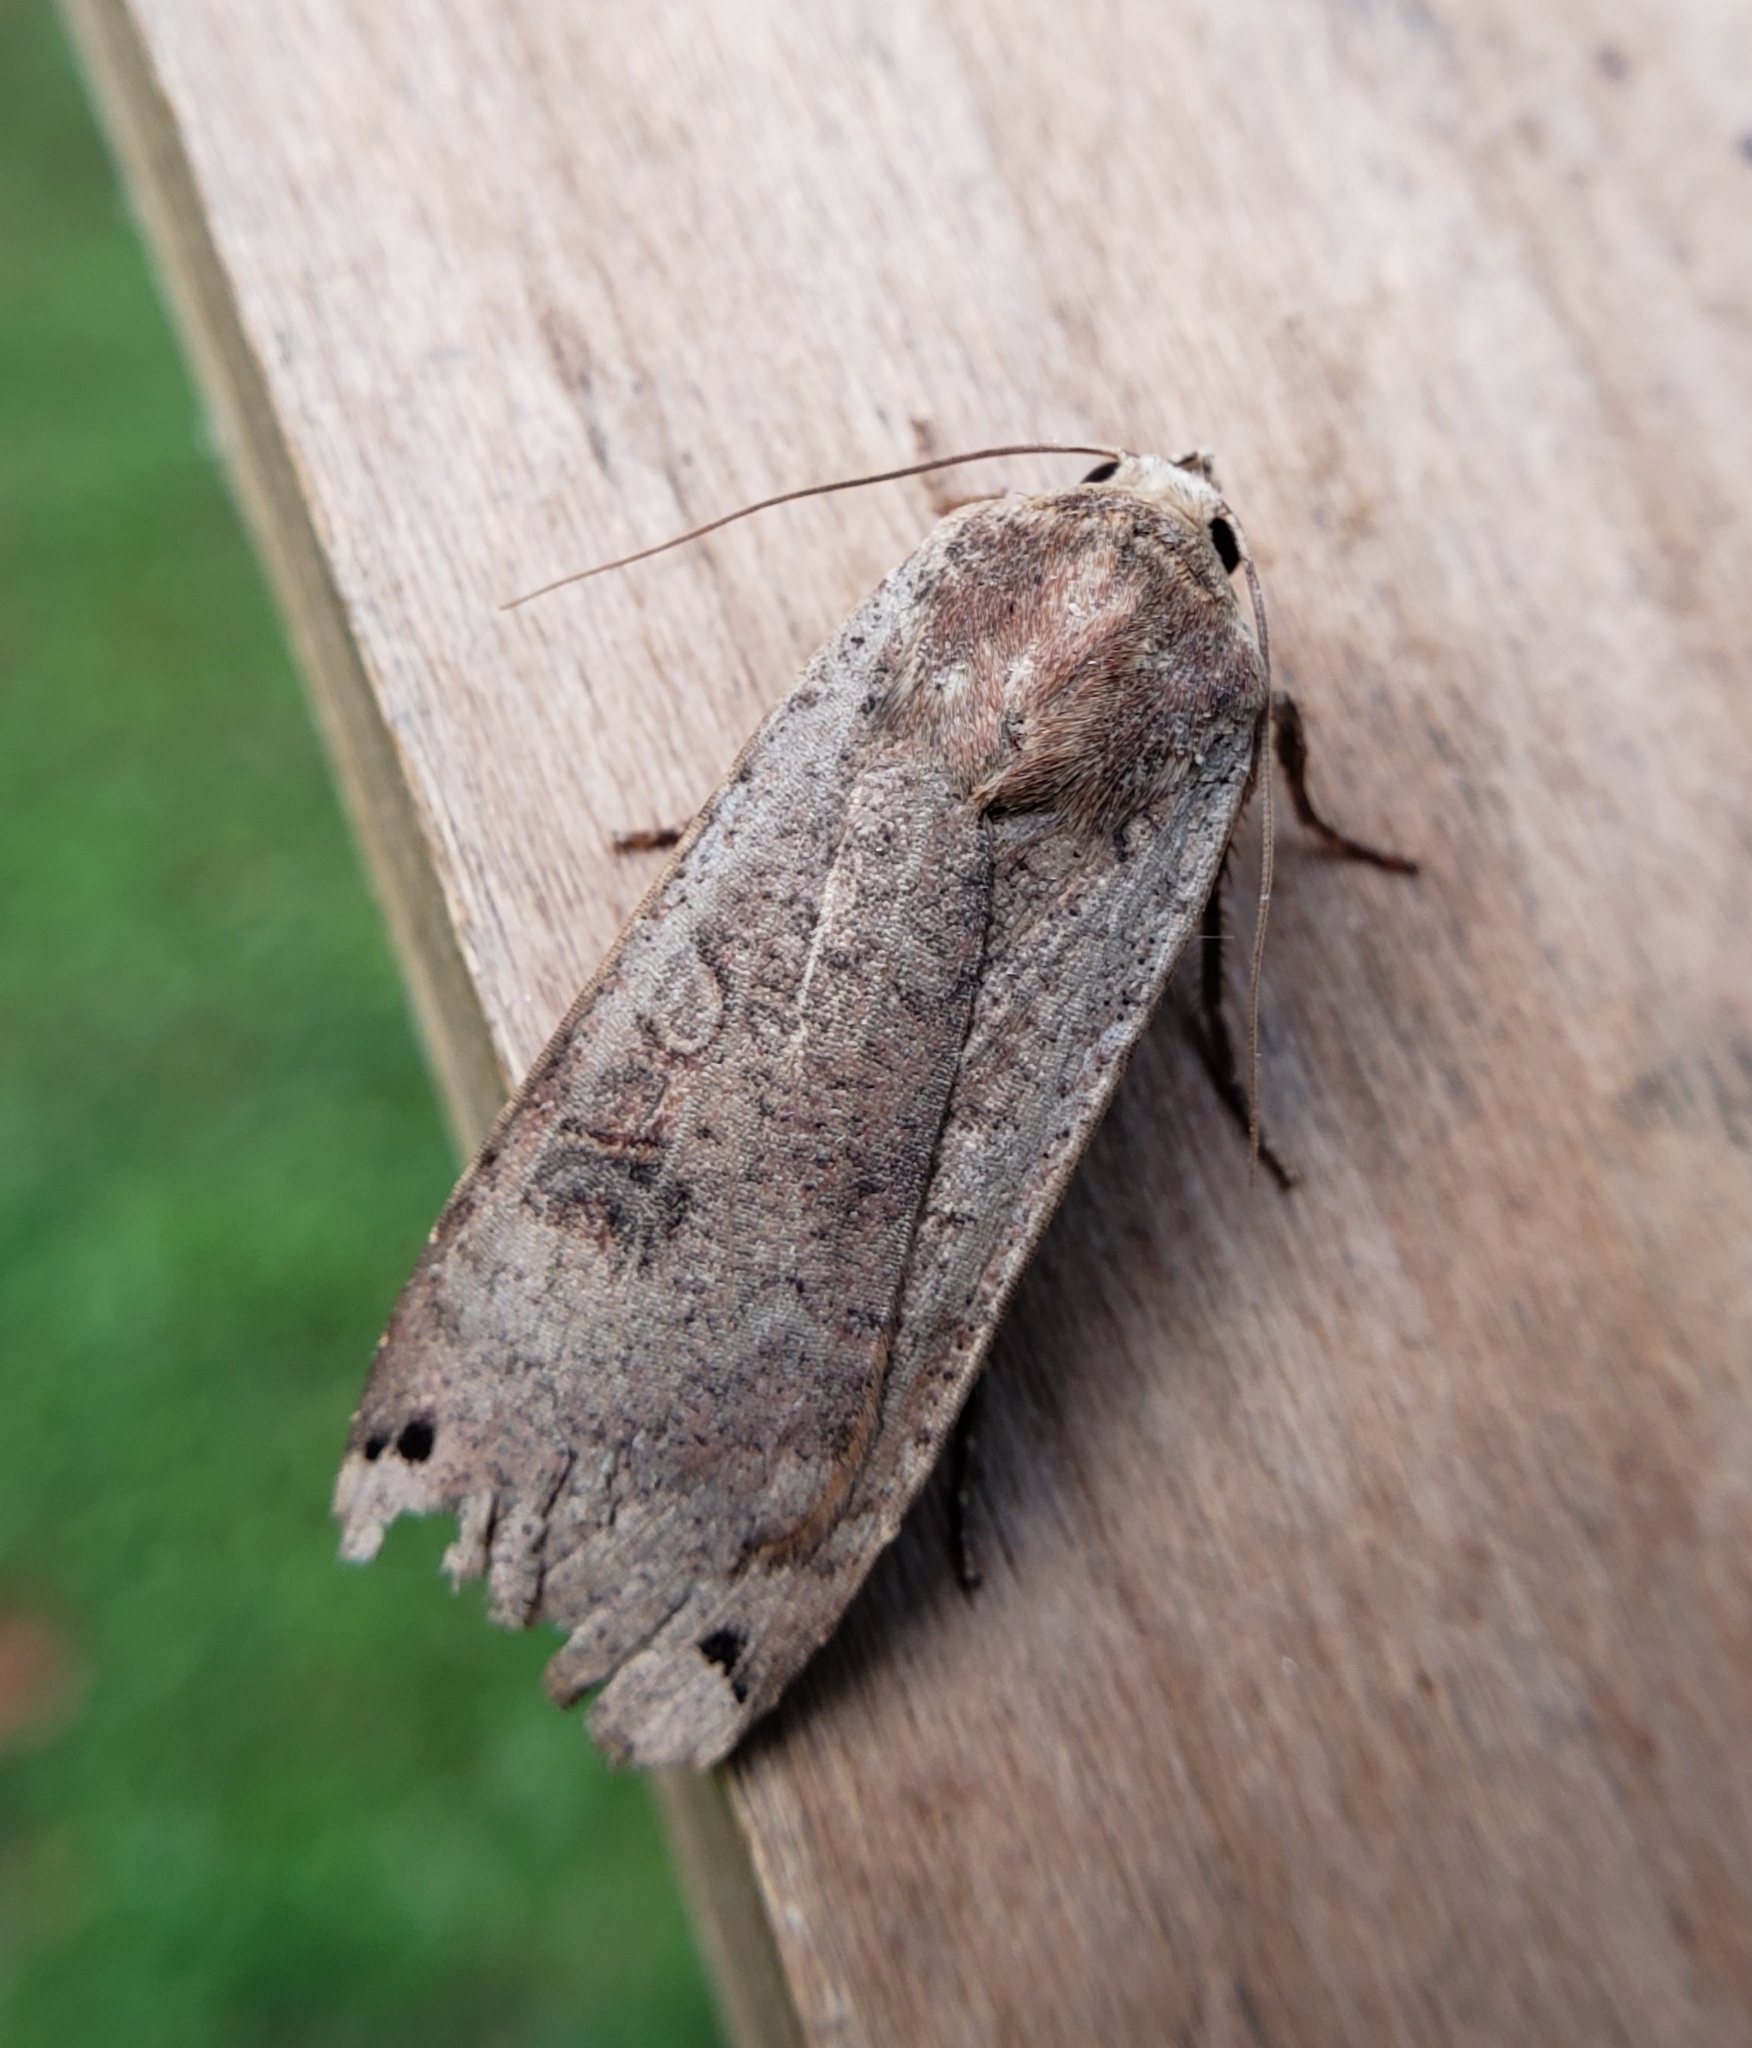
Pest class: cutworms